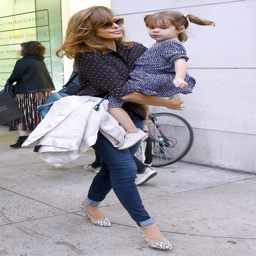
actor rarely makes an appearance with her and daughter but we just spotted the two out and about -- see the cute photo here .